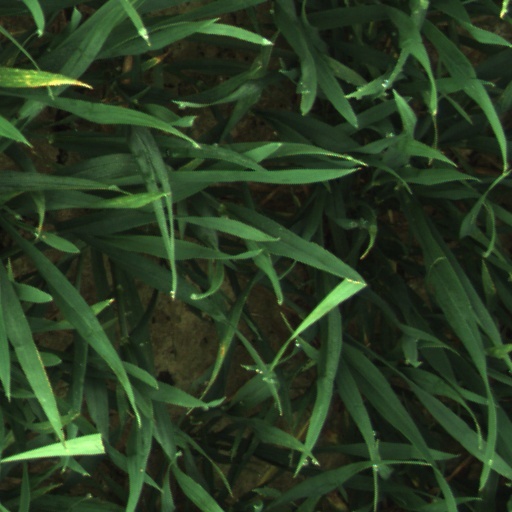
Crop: wheat